Alternative medicine

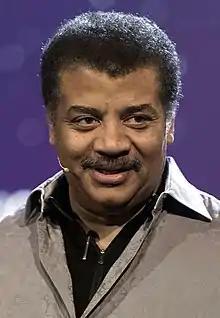
Neil deGrasse Tyson:Q: What do you call Alternative Medicine that survives double-blind laboratory tests?A: Regular Medicine.

In March 2009, a staff writer for "The Washington Post" reported that the impending national discussion about broadening access to health care, improving medical practice and saving money was giving a group of scientists an opening to propose shutting down the National Center for Complementary and Alternative Medicine. They quoted one of these scientists, Steven Salzberg, a genome researcher and computational biologist at the University of Maryland, as saying "One of our concerns is that NIH is funding pseudoscience." They noted that the vast majority of studies were based on fundamental misunderstandings of physiology and disease, and had shown little or no effect.